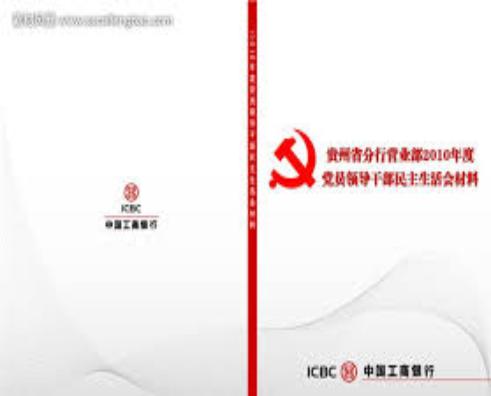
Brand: icbc-1
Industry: Others